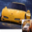
Label: automobile